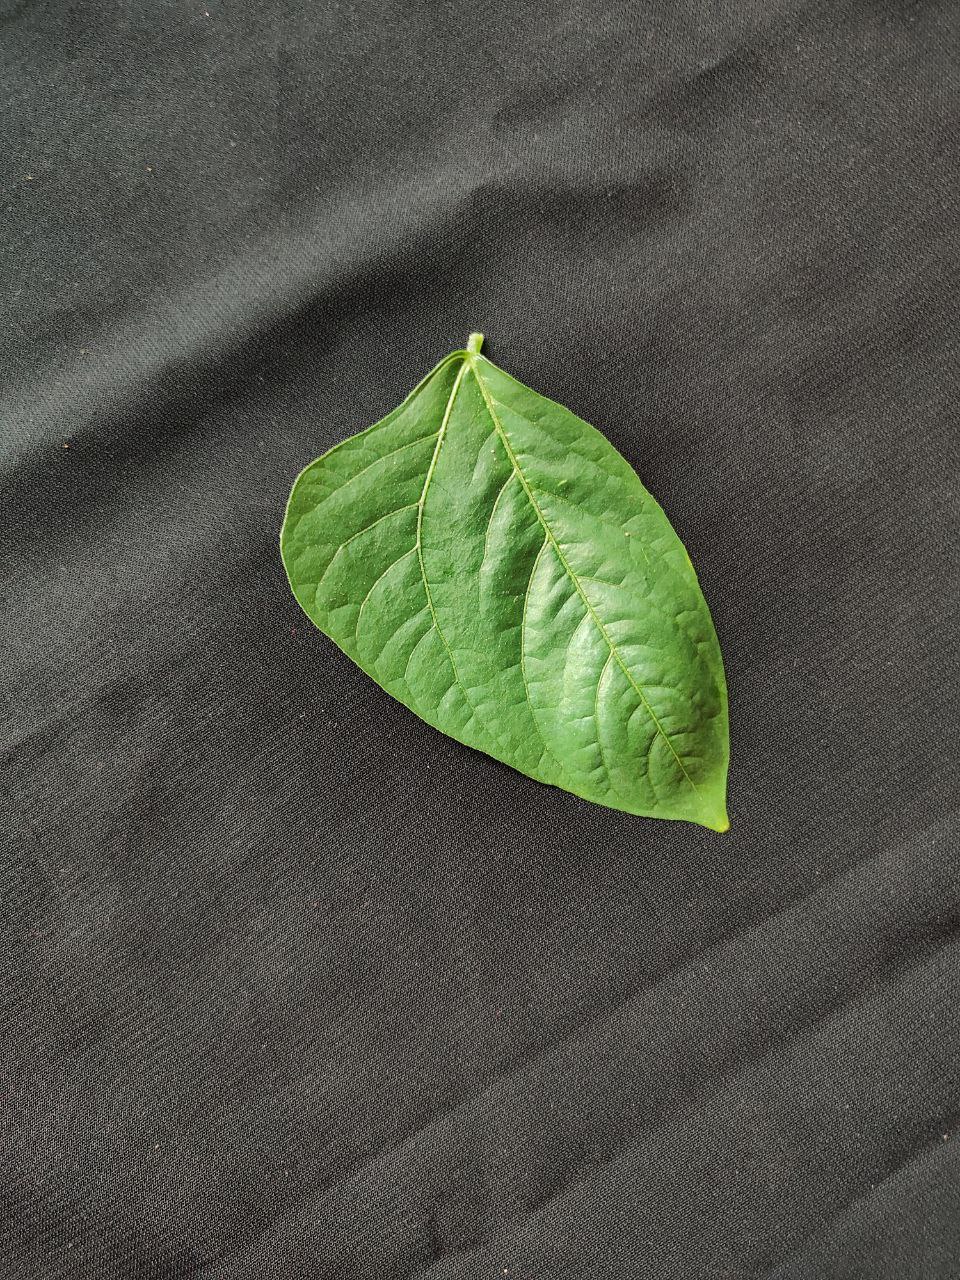
Crop: cowpea
Leaf condition: Fresh Leaf